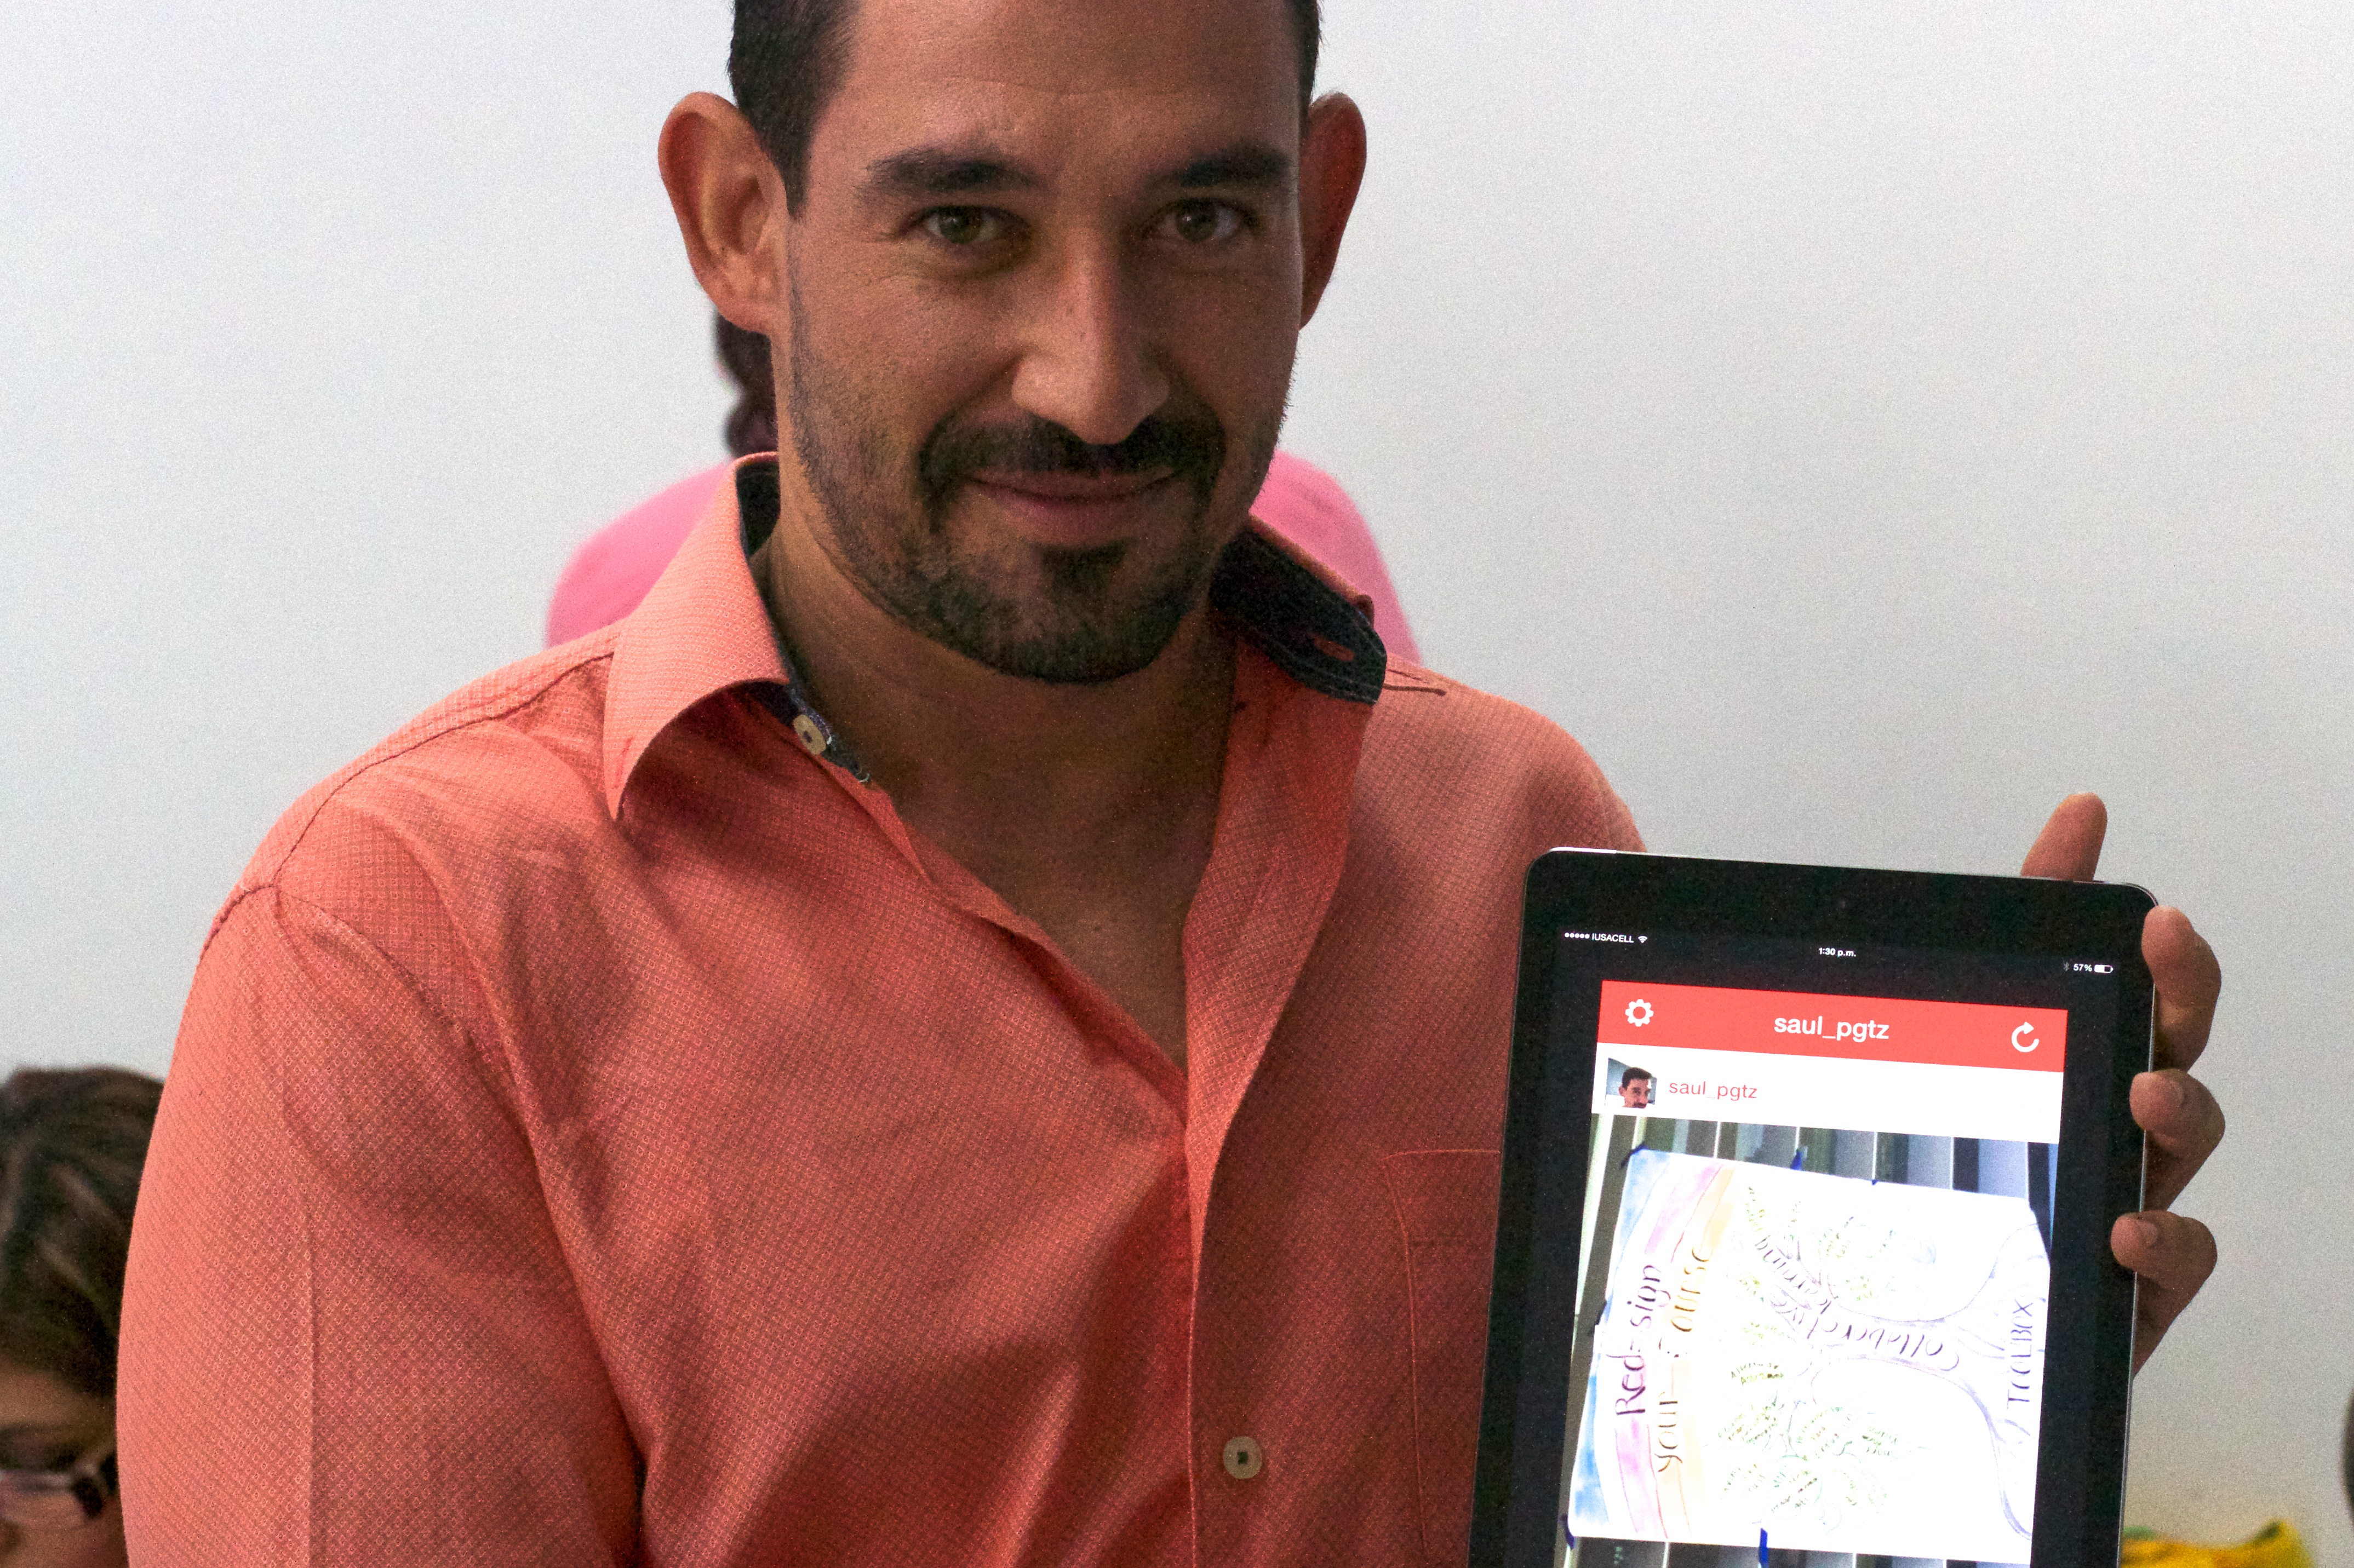
person, udgagora, facial hair